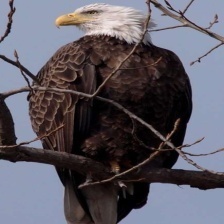
Species: BALD EAGLE
Scientific name: HALIAEETUS LEUCOCEPHALUS